John Brunt V.C. (public house)

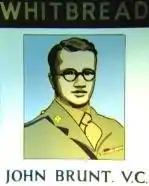
Old John Brunt V.C. Pub Sign

The John Brunt V.C. is a public house in Paddock Wood in Kent, England. Originally named The Kent Arms, on 3 September 1947 the pub was formally renamed John Brunt V.C. in honour of an English soldier, John Brunt, who won the Victoria Cross in the Second World War who spent his teenage years in the town.